Perry Hill (baseball)

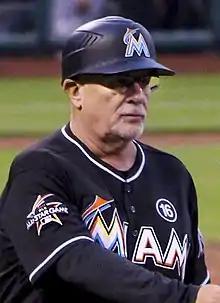
Hill with the Miami Marlins

Perry Wendell Hill, (born March 19, 1952), nicknamed "Bone," is an American professional baseball coach. He is the infield coach for the Seattle Mariners of Major League Baseball (MLB). He formerly coached for the Texas Rangers, Detroit Tigers, Montreal Expos, Florida / Miami Marlins, and Pittsburgh Pirates. He is widely regarded as a top infield coach, repeatedly helping improve his teams' defense.